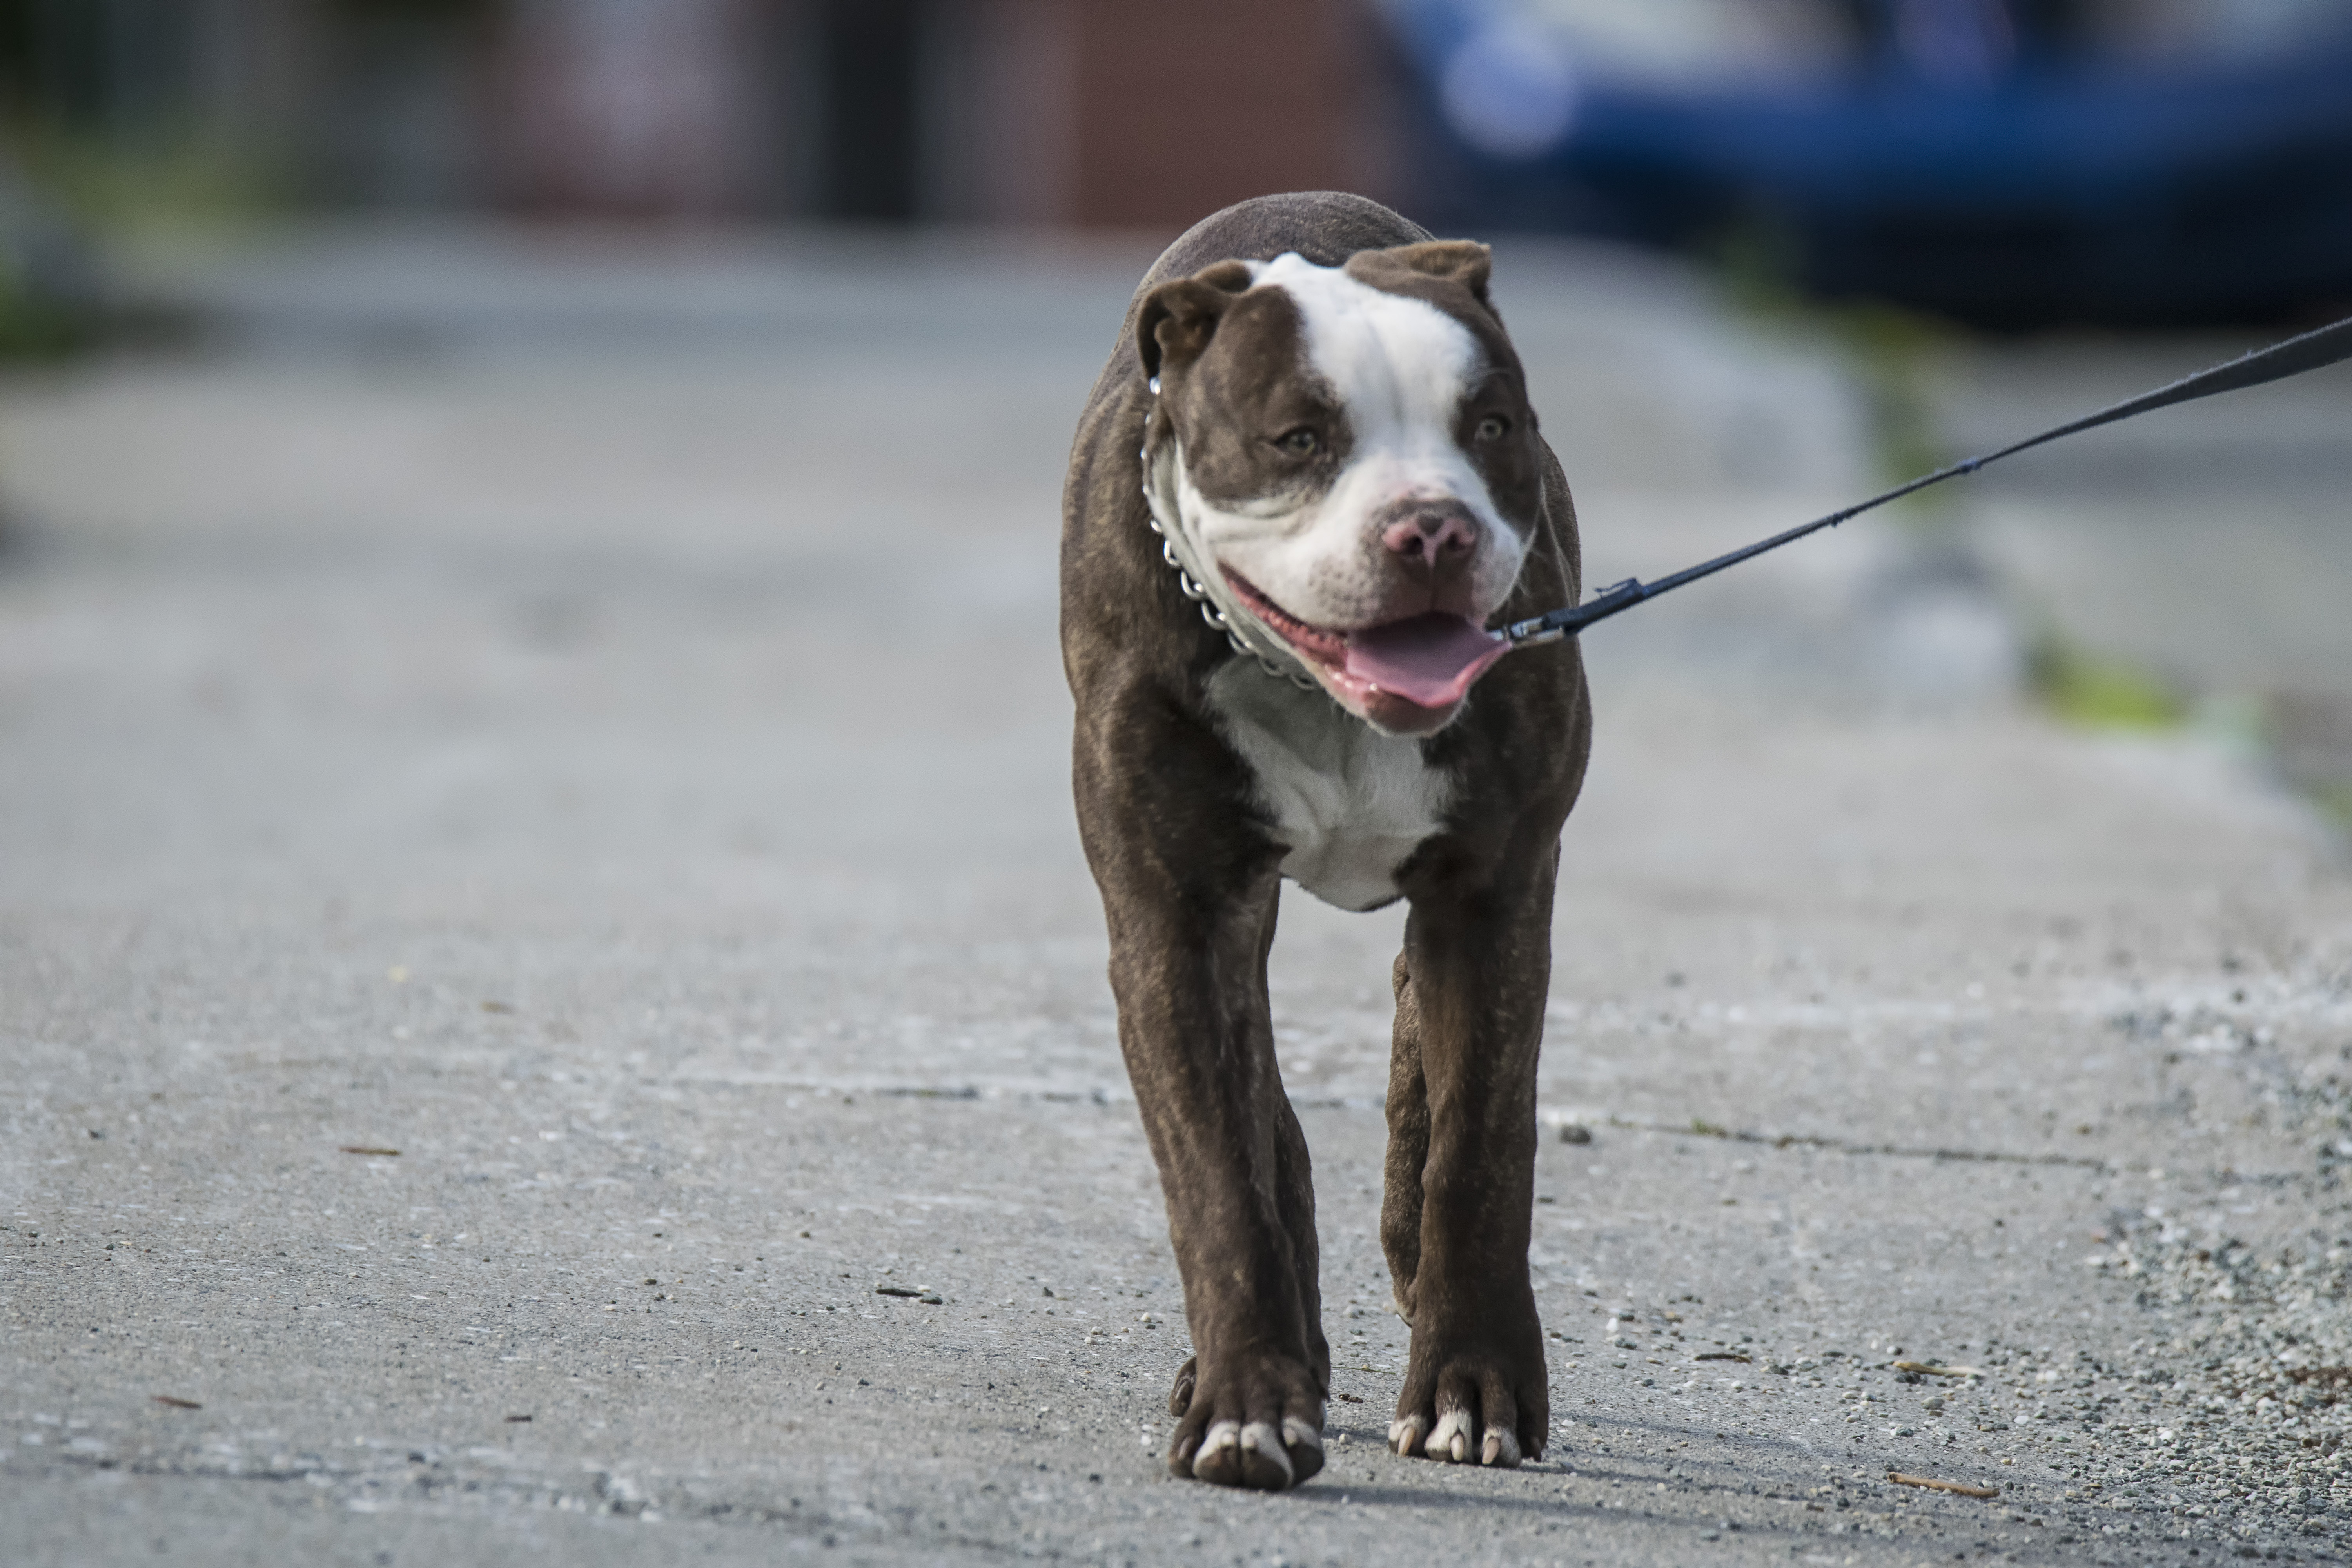
dog, mammal, chien, canada, vertebrate, quebec, terrier, pit bull, sherbrooke, dog like mammal, american pit bull terrier